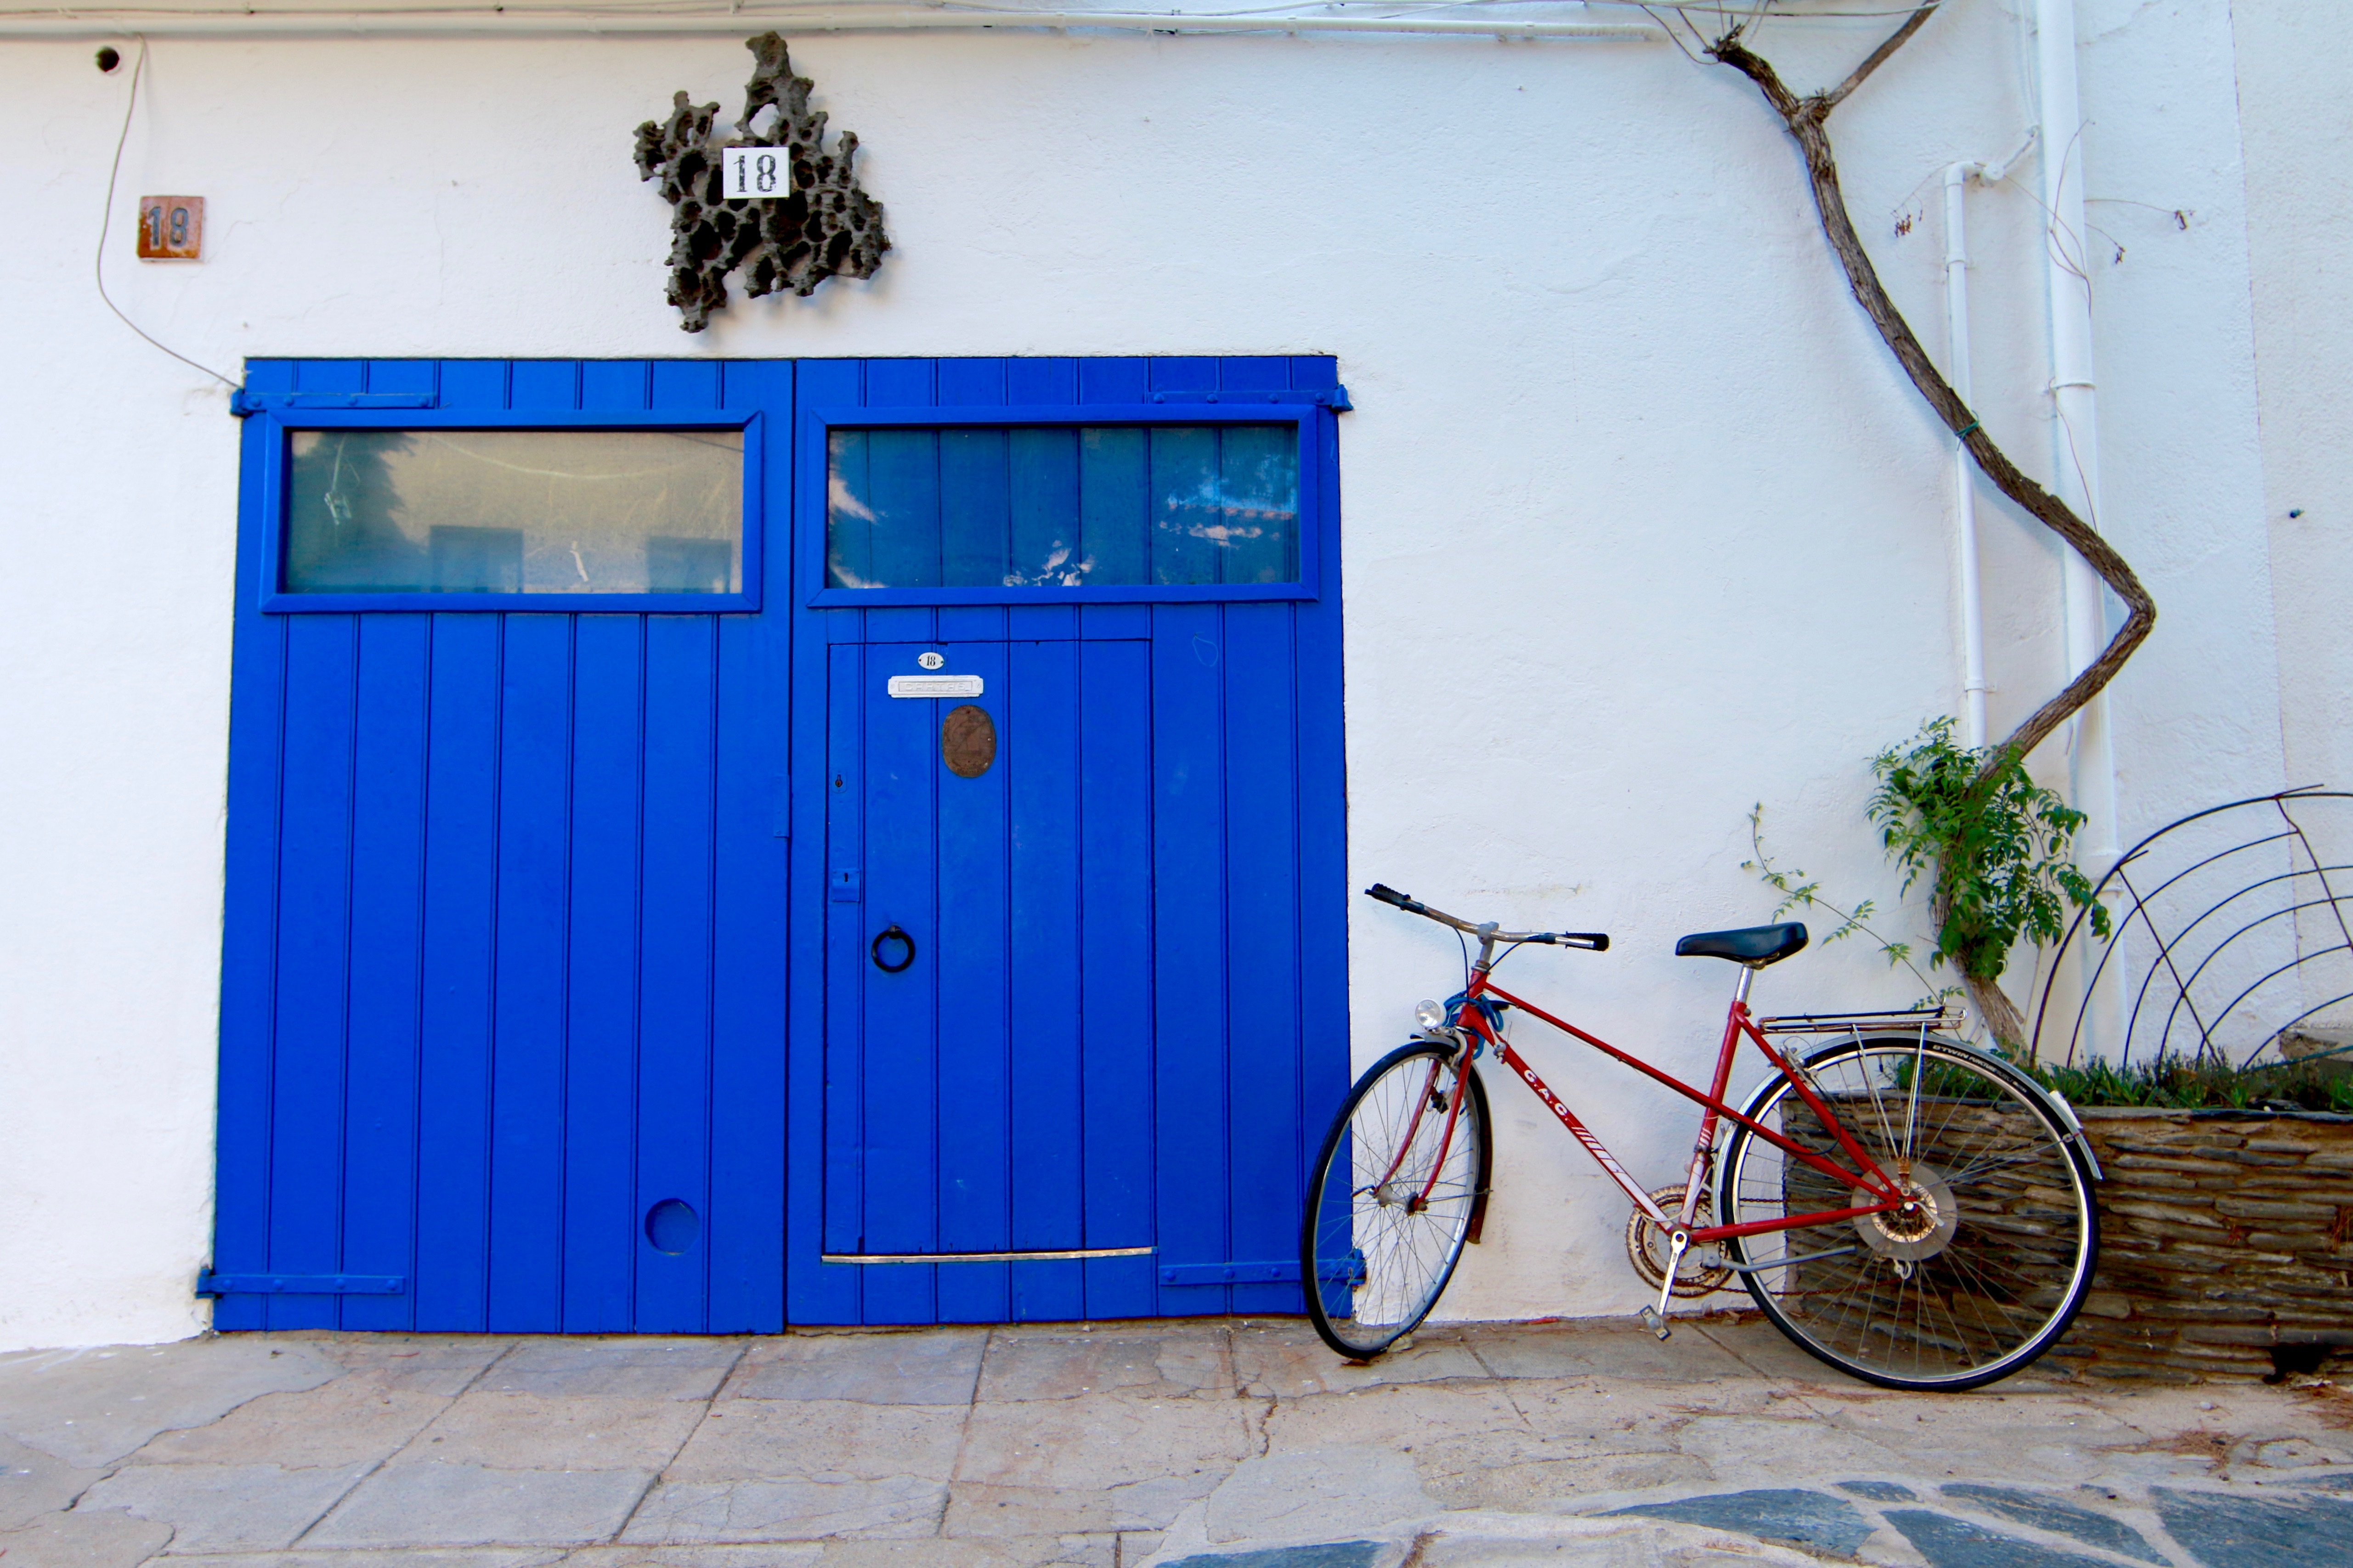
shed, vehicle, facade, blue, door, outdoor structure